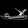
Label: Sandal